Moshi, Tanzania

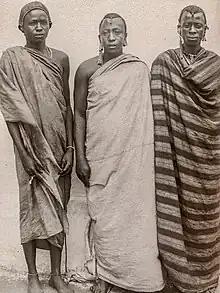
Mangi Meli and his Njama 1890s at the German Moshi Boma

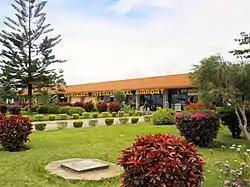
Kilimanjaro International Airport.

Prior to German conquest, the area that the town currenlty occupies was part of the Chagga states's Moshi Kingdom and Mbokomu Kingdom with extensive history spanning centuries.